J.W. Lees Brewery

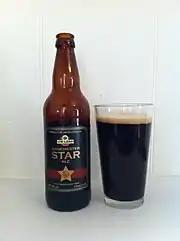
Manchester Star Ale

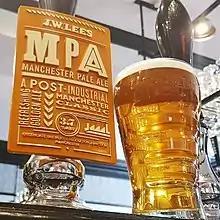
Pint of Manchester Pale Ale

In addition, J.W. Lees brews Ansells Mild and Carlsberg Lager.